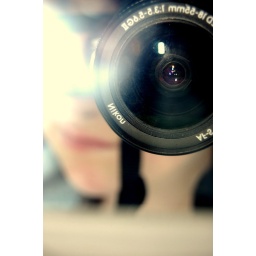
i actually took this in the car mirror waiting to pick up my brother.